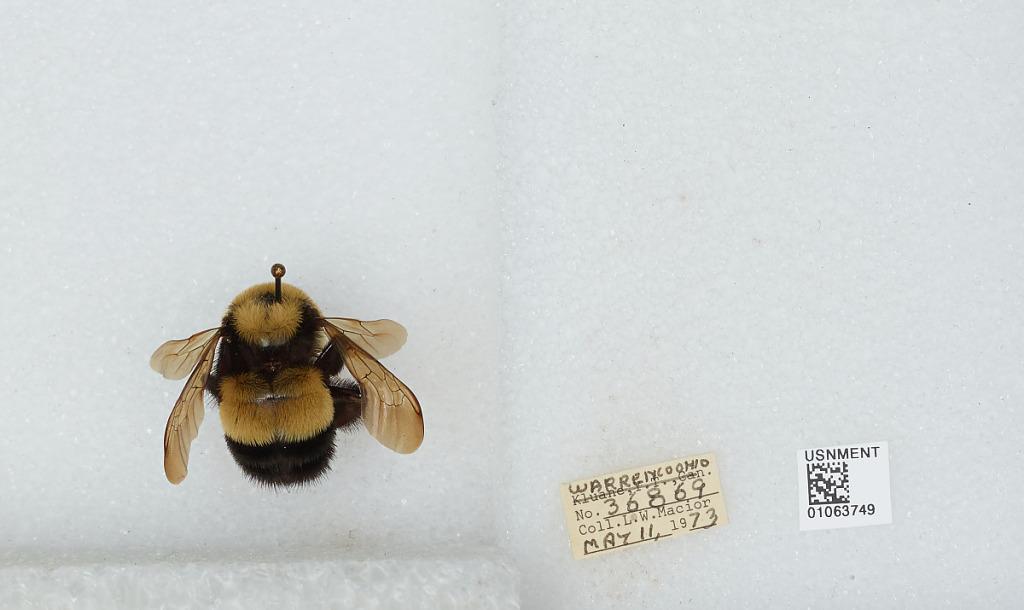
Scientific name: Bombus (Bombus) affinis Cresson
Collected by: L. Macior
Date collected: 1973-5-11
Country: United States
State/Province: Ohio
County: Warren
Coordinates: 39.4242, -84.1856